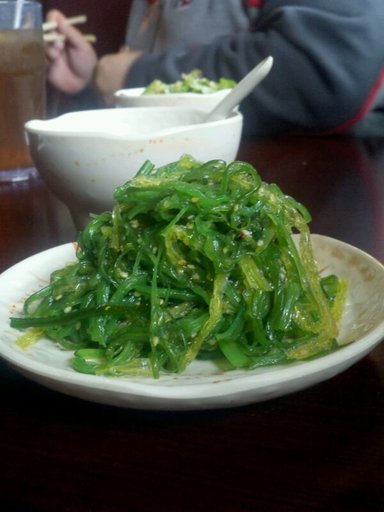
Label: seaweed_salad